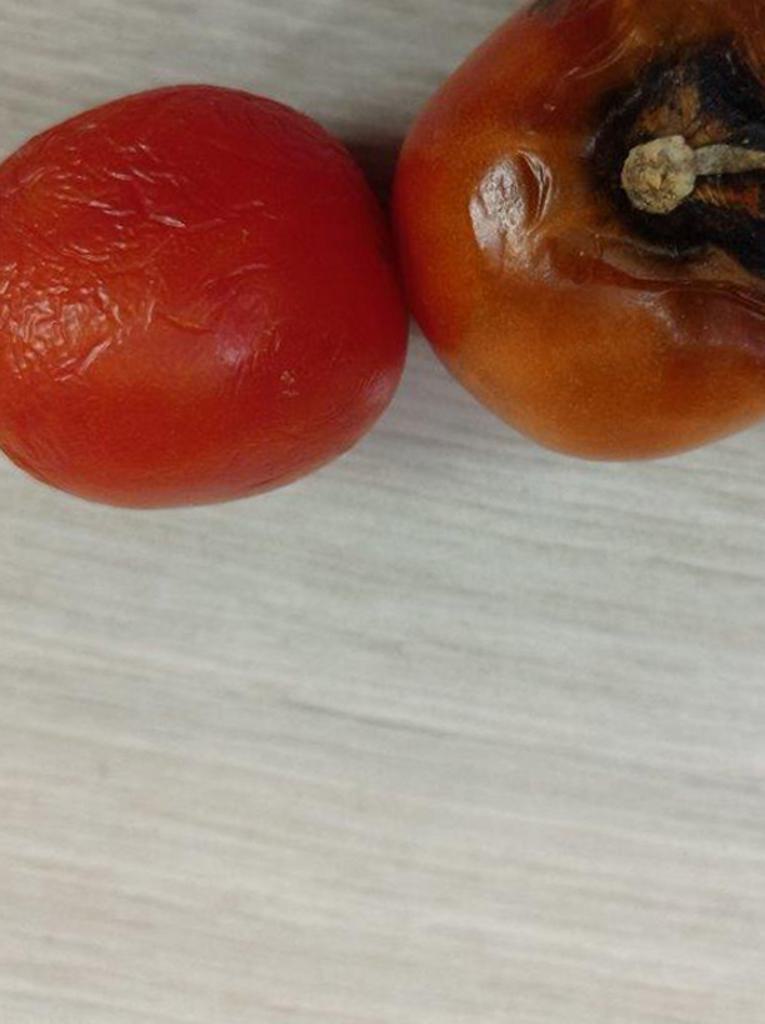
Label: Rotten